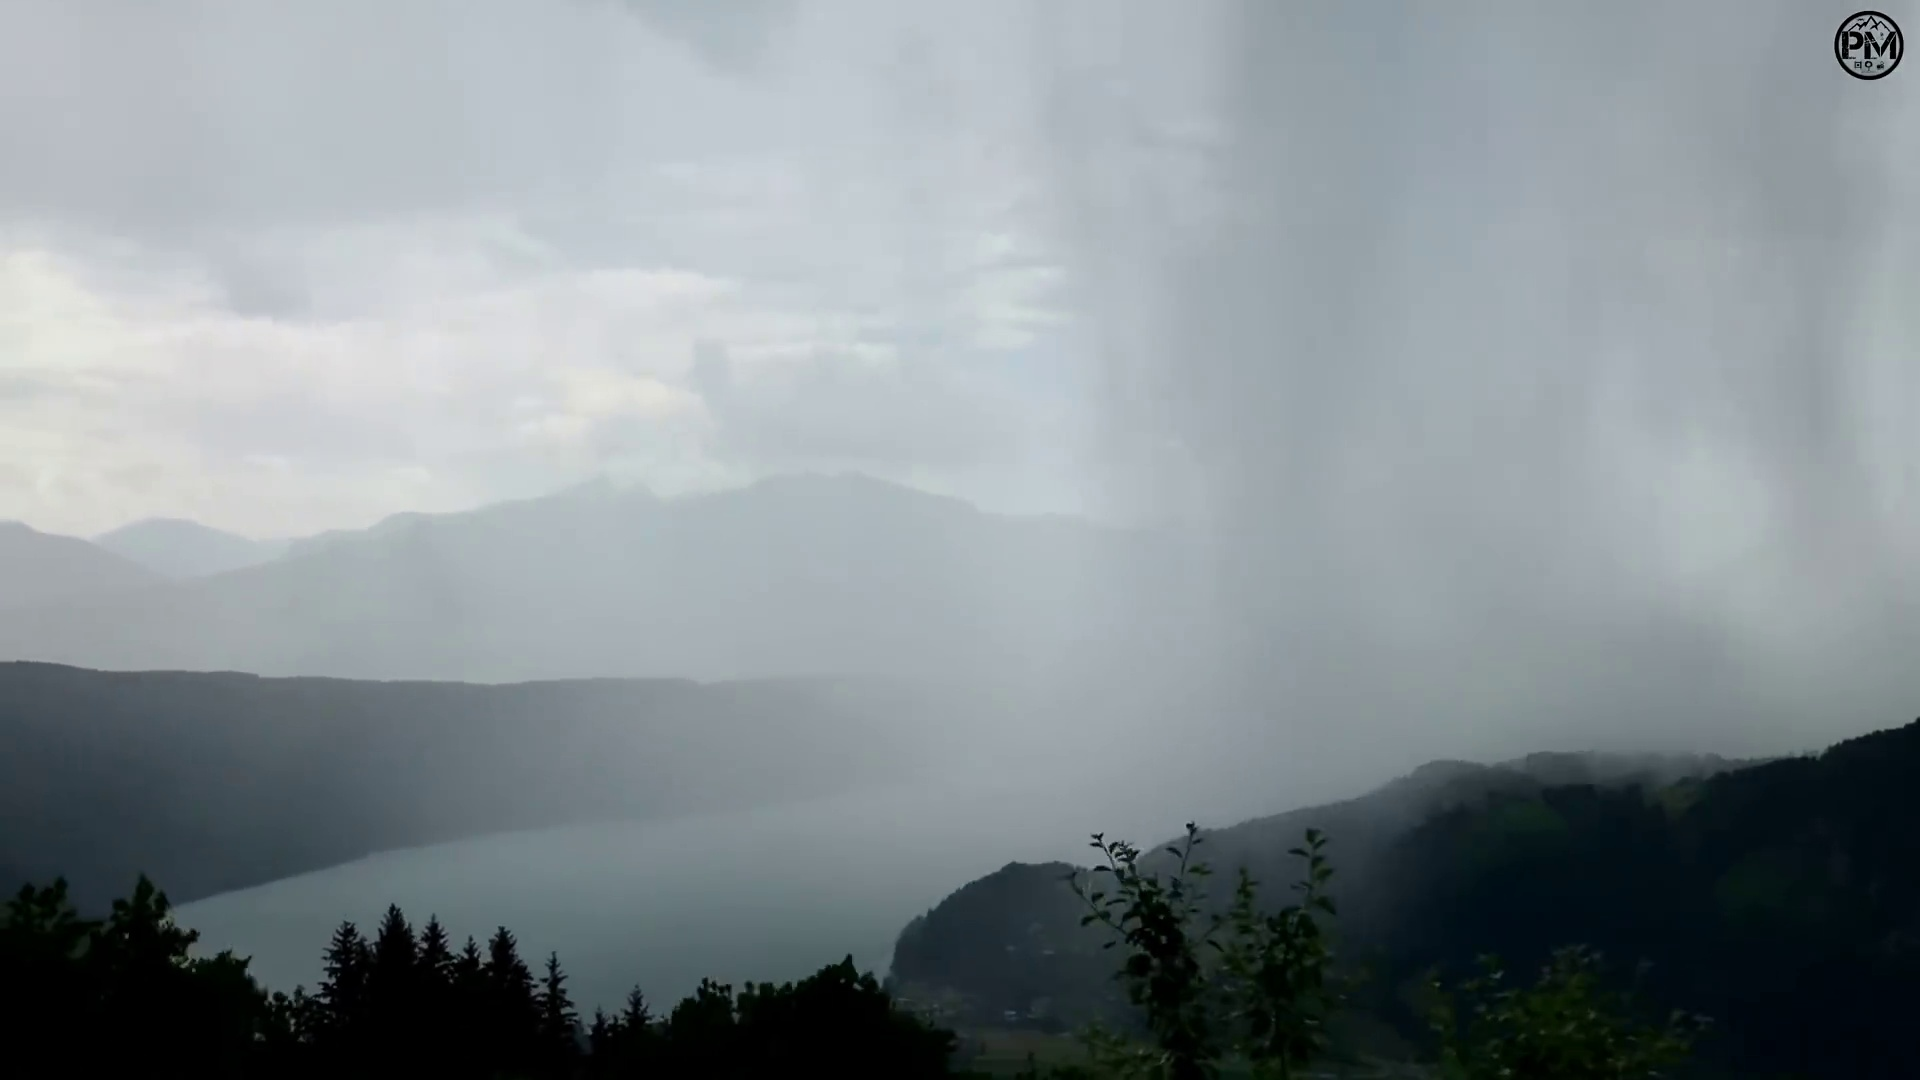
Fire: no
Smoke: no